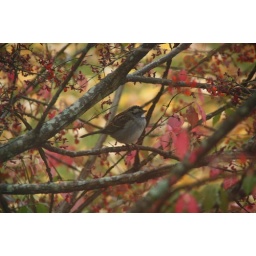
little bird in tree